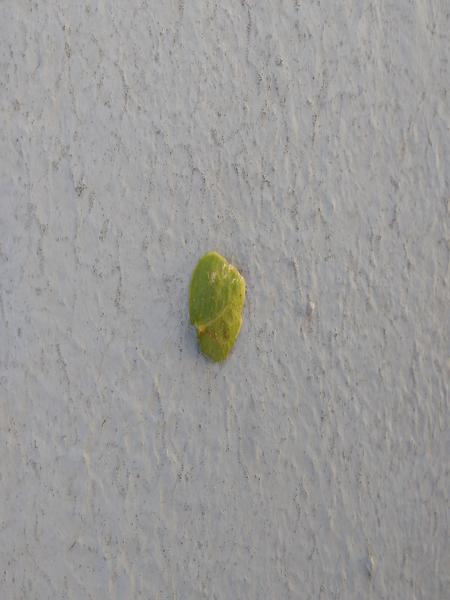
Plant: Hibiscus